Gert Brauer

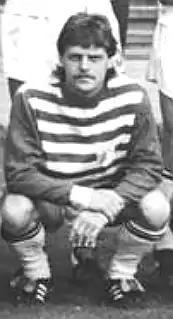
Gert Brauer (1983)

Gert Brauer (7 September 1955 – 1 January 2018) was a German footballer.